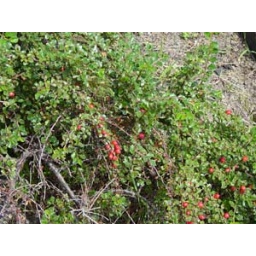
Plant life on Church street in front of a house during a lunch time walk. 8 Aug 06